Bristol 407

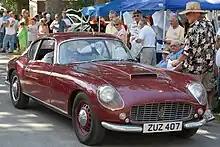
Bristol 407 Zagato

As in the case of the Bristol 406 , Bristol also had a special body designed by Zagato for the 407. The result, the Bristol 407 GTZ Zagato, had nothing to do with the 406 Zagato. The new design had an elongated, rounded body with a very low belt line, a "hip swing" over the rear wheels and a lush glazed hatchback. The car was significantly lighter than the factory 407 and reached top speeds of over 200 km/ h.